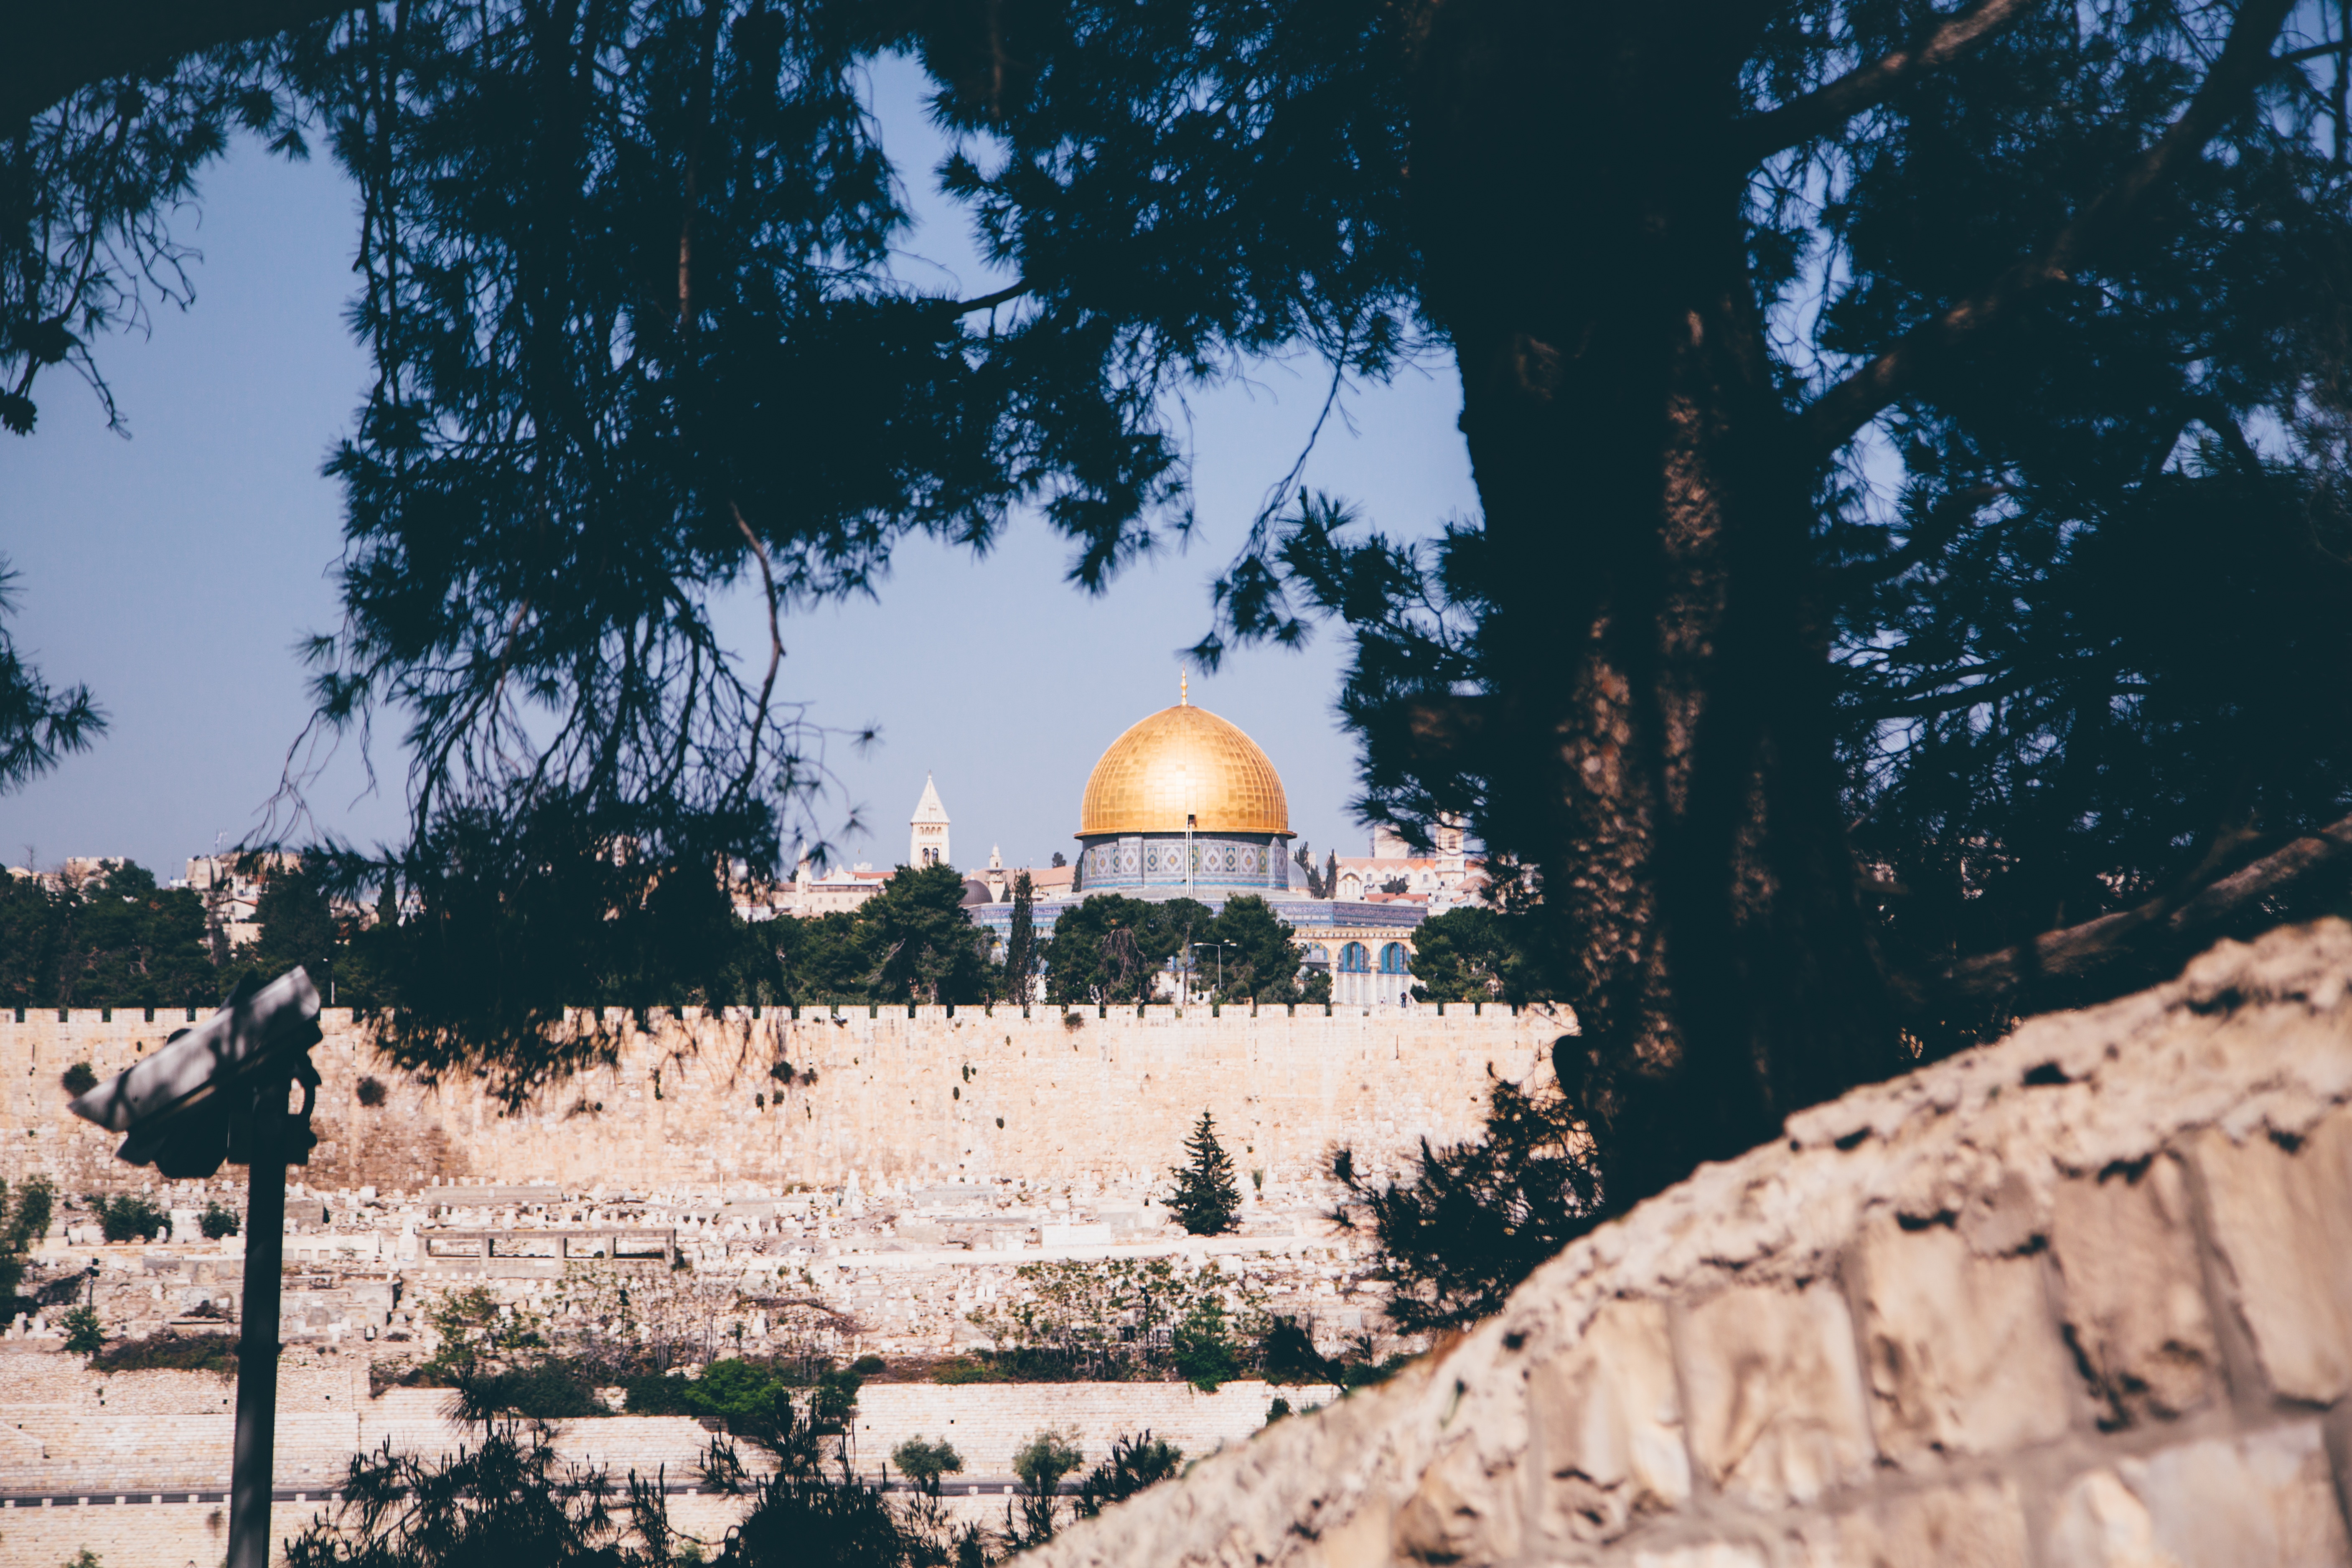
snow, winter